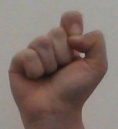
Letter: fa